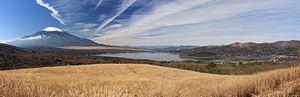
Sept haïkaï, esquisses japonaises pour piano solo et petit orchestre, est une œuvre d'Olivier Messiaen écrite en 1962, à la suite d'un voyage au Japon.
Le lac Yamanaka est le plus oriental et le plus grand des Fujigoko, les cinq lacs bordant le Mont Fuji. Avec une altitude de 982 mètres au-dessus du niveau de la mer, c'est également le troisième lac le plus élevé du Japon.